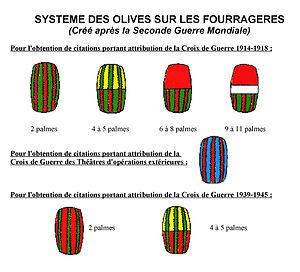
La fourragère est une décoration récompensant une unité militaire, comme un régiment, navire, etc., ou civile, comme certains corps de sapeurs-pompiers français, pour faits de guerre ou de bravoure exemplaires. Elle est portée par ses membres en uniforme exclusivement durant leur temps de service en son sein, le caractère collectif de son attribution fait qu’elle est rarement portée à titre individuel.